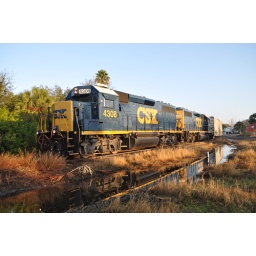
Locomotives spotted on siding near crew office (Part 1 of 8)